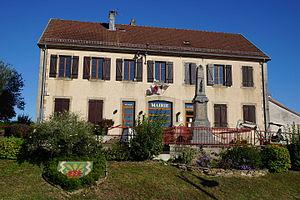
Mairie de Vouhenans 70.
Vouhenans est une commune française, située dans le département de la Haute-Saône en région Bourgogne-Franche-Comté.